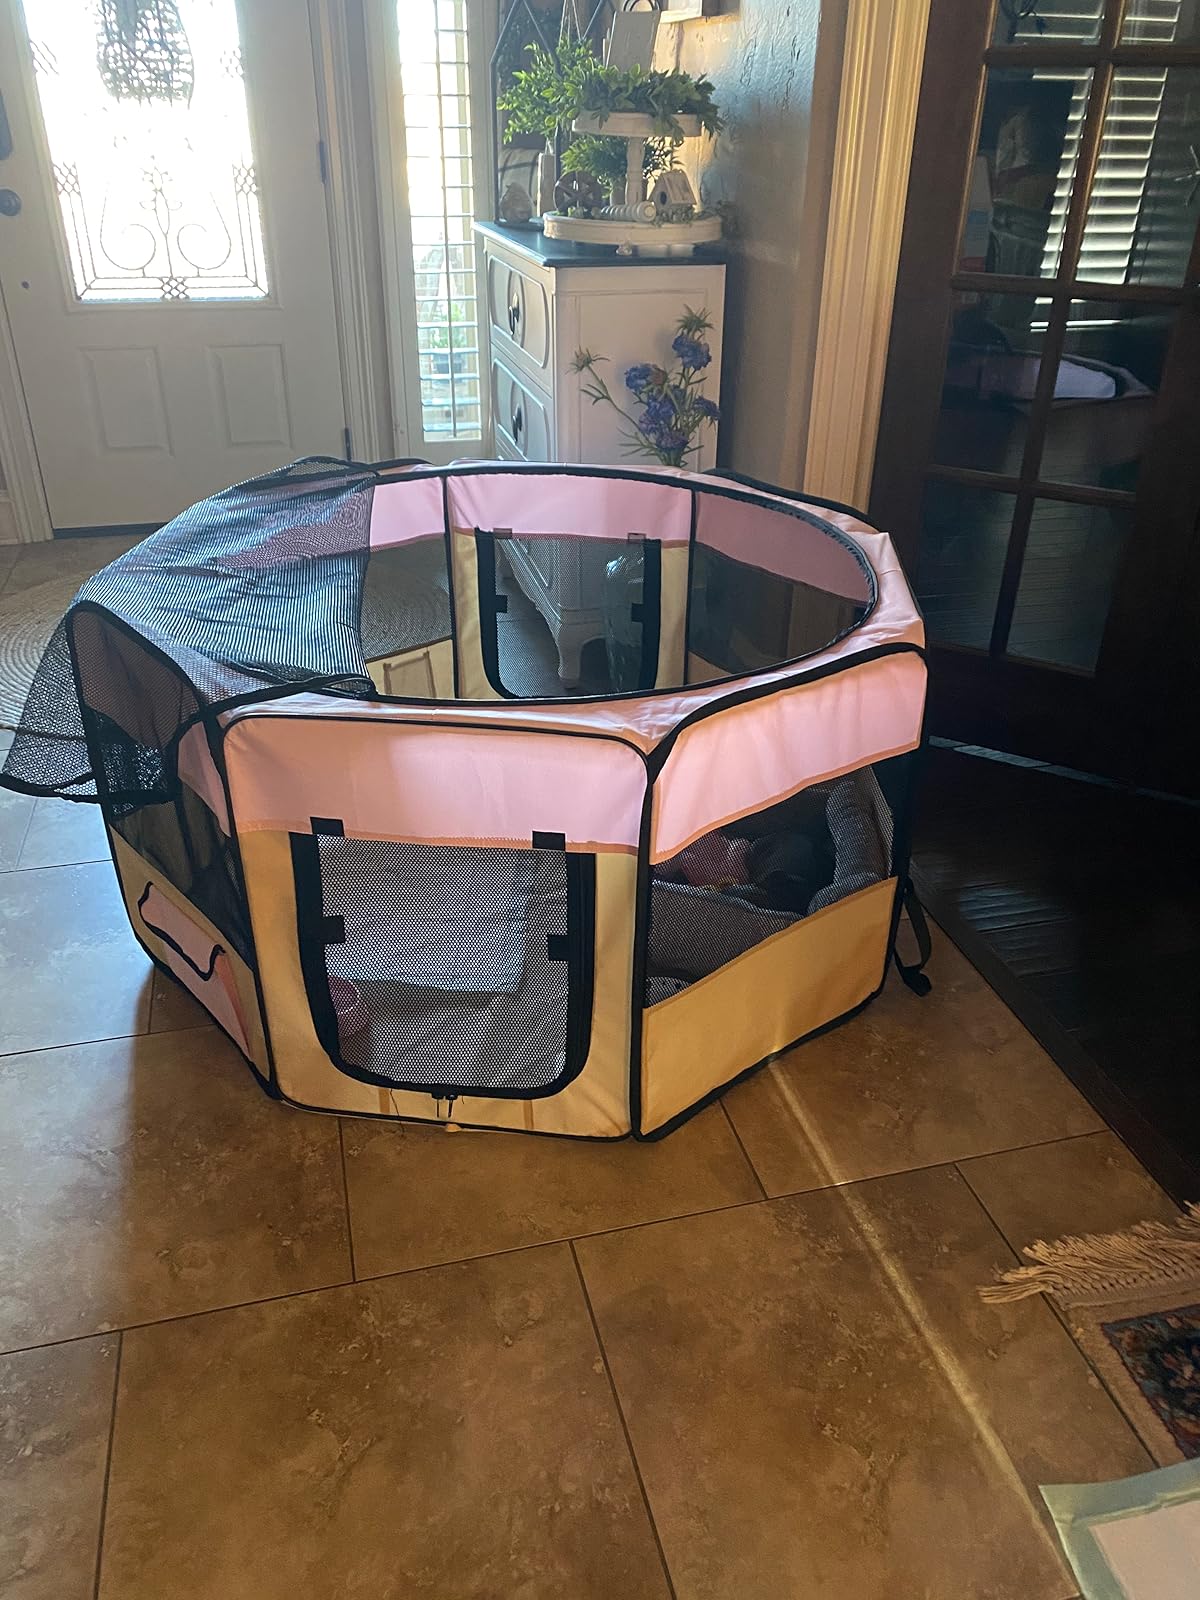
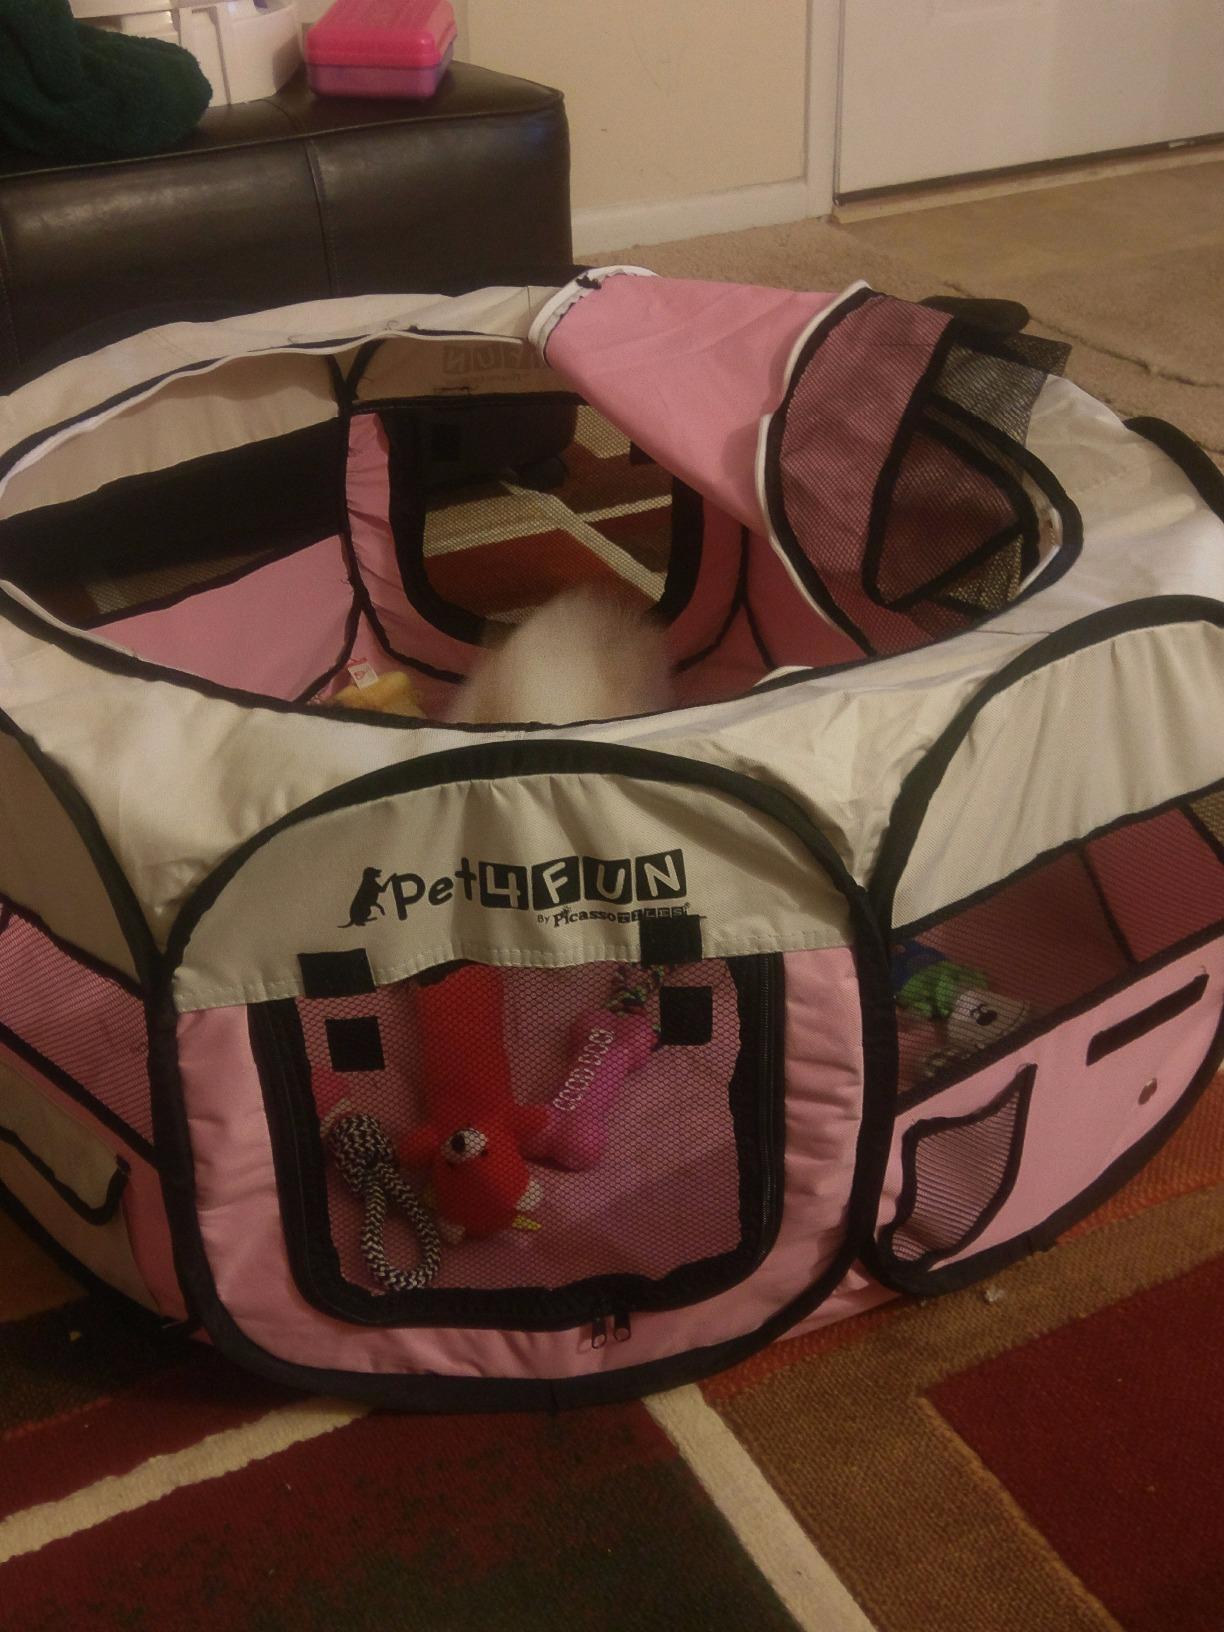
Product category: items_kennel
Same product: no